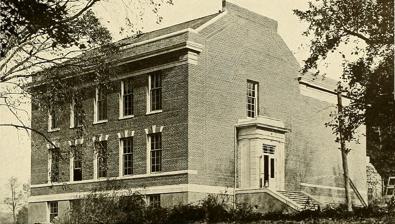
Building: Marshall Hall (Amherst, Massachusetts)
Country: United States of America
Year built: 1915
Academic offices, classrooms, research laboratories Marshall Hall Marshall Hall, circa 1917. Alternative names Marshall Laboratory Microbiology Building Microbiology Laboratory General information Type Academic offices, classrooms, research laboratories Architectural style Georgian Revival Construction started 1915 Completed 1916 Demolished 1996 Technical details Floor count 3 Marshall Hall , otherwise known as Marshall Laboratory , was the first microbiology laboratory at the University of Massachusetts Amherst . Constructed in 1916, it housed the college's microbiology department for a number of years, and was used extensively for bacteriology classes and research. The building was named for Dr. Charles Edward Marshall , the first professor of microbiology at the college, a director of the graduate school, and editor of a textbook on the subject, considered "a standard text for many years." As the microbiology department grew with the university, it soon became necessary for additional research laboratory space. In 1947 the Marshall Hall Annex was placed adjacent to the building; the annex was a former army barrack from Westover Army Airfield in Chicopee , and would continue to be used as a classroom space long after the demolition of its brick cohort. With the expansion and removal of the microbiology department to the Morrill Science Center , and years of substandard maintenance, the original Marshall Hall building was demolished in 1996. The new Integrated Science and Laboratory Science buildings now stand at the site of former microbiology laboratory. See also East Ridge Historical Area References